Attila Bartis

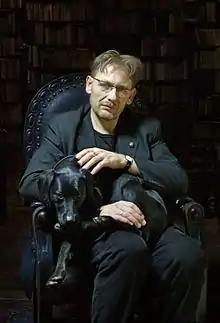
Bartis in 2013

Attila Bartis (born 1968) is a Romanian-born Hungarian writer, photographer, dramatist and journalist. He received the Attila József Prize in 2005. His books have been translated into over 20 different languages. In 2001, he published his second novel, "Tranquility", which was adapted into film in 2008. In 2017, he became a member of the Széchenyi Academy of Literature and Arts.